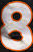
Number: 8